Abeno-ku, Osaka

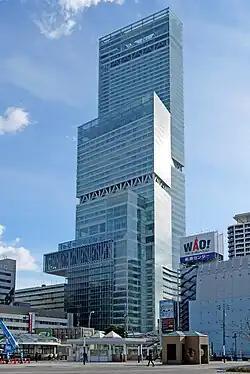
Abeno Harukas

When Osaka city increased its number of wards from 15 to 22 on April 1, 1943, Sumiyoshi ward was divided into three "new" wards, one of which was Abeno, the others being Higashi-Sumiyoshi ward and Sumiyoshi ward. There are varying theories as to the origin of the name "Abeno". One is that it was the name of a powerful family-clan in ancient Japan, another suggests it might come from one of Yamabe no Akahito's songs in Man'yōshū, and another theory suggests it might come from the "amabe" in Higashi-narigun-amabe-gou, an ancient place name. The theory of the powerful family-clan name holds strongest.